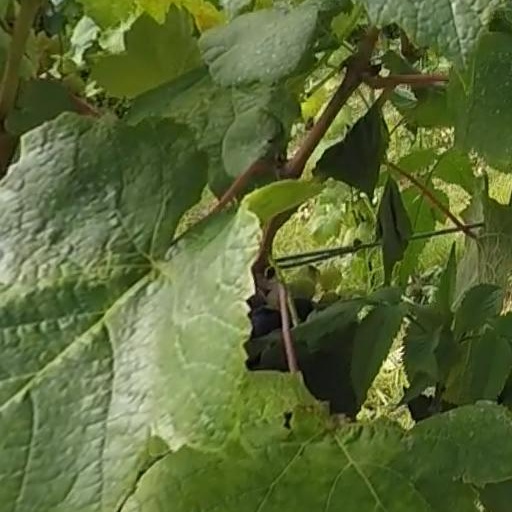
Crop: grape